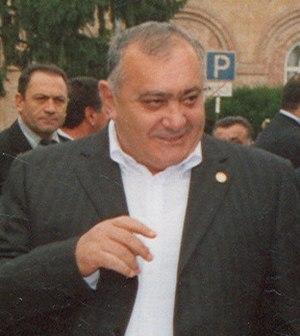
Andranik Margarian, est un homme d'État arménien.